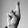
ASL letter: R